165th Airlift Squadron

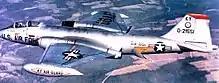
KY ANG Martin B-57B Canberra, about 1963

In 1965, the unit transferred its RB-57s to active duty to be deployed to South Vietnam. In return the 123d was re-equipped, receiving the RF-101G Voodoo. The RF-101G was a derivative aircraft from twenty-nine ex-USAF F-101A Tactical Fighters that were withdrawn from fighter duty and were modified by Lockheed Aircraft Service Company of Ontario, California to serve as unarmed tactical reconnaissance aircraft for use by the Air National Guard. These aircraft were re-designated as RF-101G. As compared to the RF-101A dedicated photo-reconnaissance version of the F-101A, the RF-101G had a shorter and broader nose. These aircraft went to the Kentucky Air National Guard in July 1965, replacing the RB-57B.